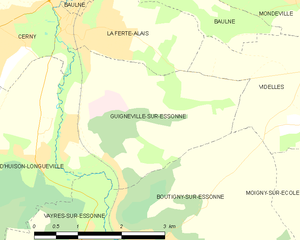
Carte des communes françaises Guigneville-sur-Essonne